The Mad Women's Ball

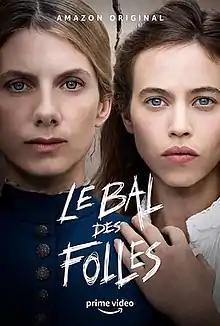
Official poster

The Mad Women's Ball (French: Le bal des folles) is a 2021 French supernatural thriller film directed by Mélanie Laurent from a screenplay by Laurent and Christophe Deslandes. It is based upon the novel "Le bal des folles" by Victoria Mas, and stars Laurent, Lou de Laâge, Emmanuelle Bercot, Benjamin Voisin, Cédric Kahn and Grégoire Bonnet.